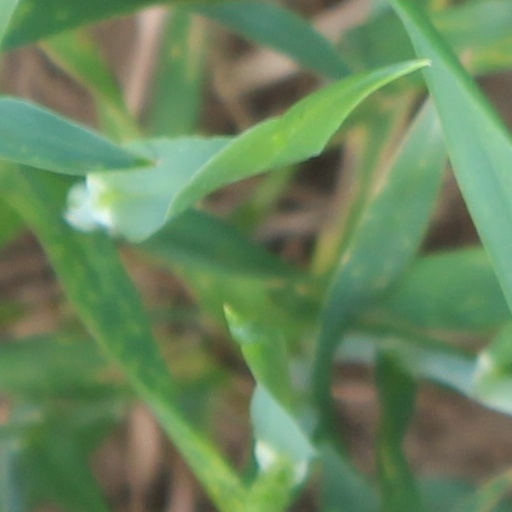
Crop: wheat